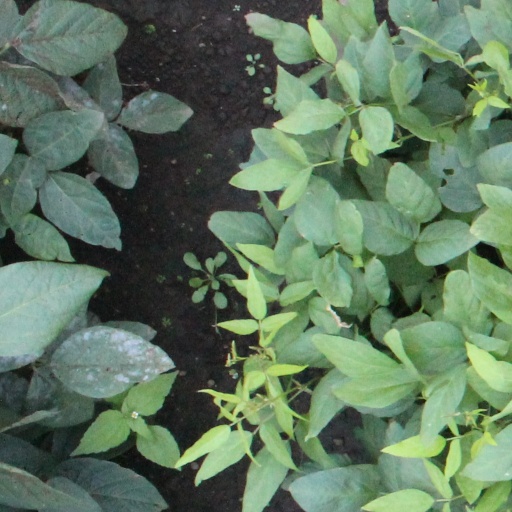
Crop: soybean